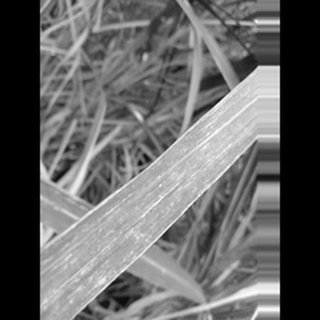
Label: sugarcane_rust